Tanjungpinang

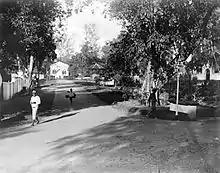
Street view with a Protestant church and the entrance of a mosque, c.1910

On 11 February 1911, the Dutch deposed the sultan for defying the colonial masters, and officially annexed the sultanate which was then administered from Tanjungpinang as the Riau Residency of the Dutch East Indies. A military base was also constructed at Tanjungpinang.